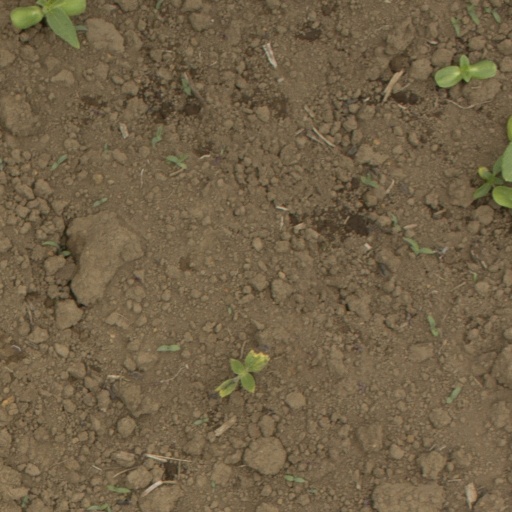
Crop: Jerusalem artichoke